Construction of Arlington Memorial Bridge

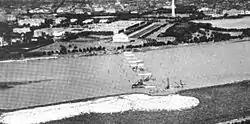
Construction on Arlington Memorial Bridge in 1927

Work on the abutments and piers proceeded quickly. By late 1926, the steel forms for the pouring of Cofferdam No. 1 (the nearest to the D.C. shoreline) had been removed, and the steel for Cofferdam No. 3 was being driven. Concrete was being poured for Pier No. 2 and for the D.C. shoreline abutment.